Gambia Armed Forces

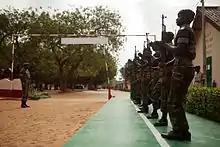
Gambian soldiers practicing drill, July 2011.

In 1992, the government disbanded the Gambia National Gendarmerie, which had served to counter the two mutinies in 1991 and 1992. It was merged into a unit in the police called the Tactical Support Group (TSG). This action, according to several former soldiers, caused the 1994 coup d'etat to be "fait accompli" because there was no one to counter the army. On the morning of 22 July 1994, when Jawara was at his office in the State House, he received a report that armed soldiers were approaching. They far outnumbered the contingent of presidential guards at the State House that day, and so Jawara quickly fled. The mutinying soldiers briefly exchanged fire with the TSG and after overpowering the police, had no trouble in taking over the state. The whole affair was over by midday, with no bloodshed.